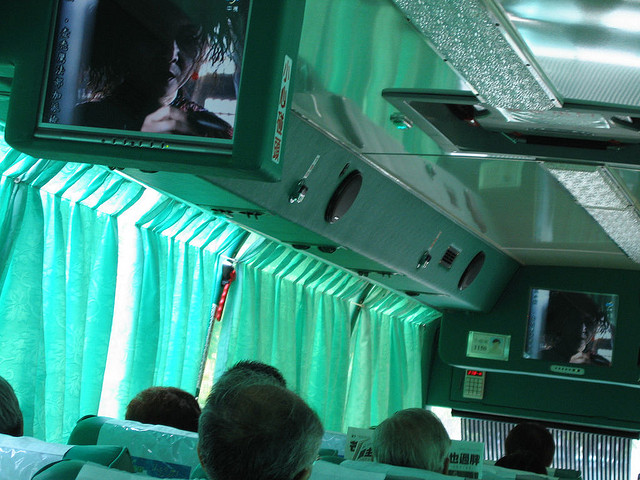
there are many people that are sitting on a bus

The inside of a bus as people watch a movie on the monitor.